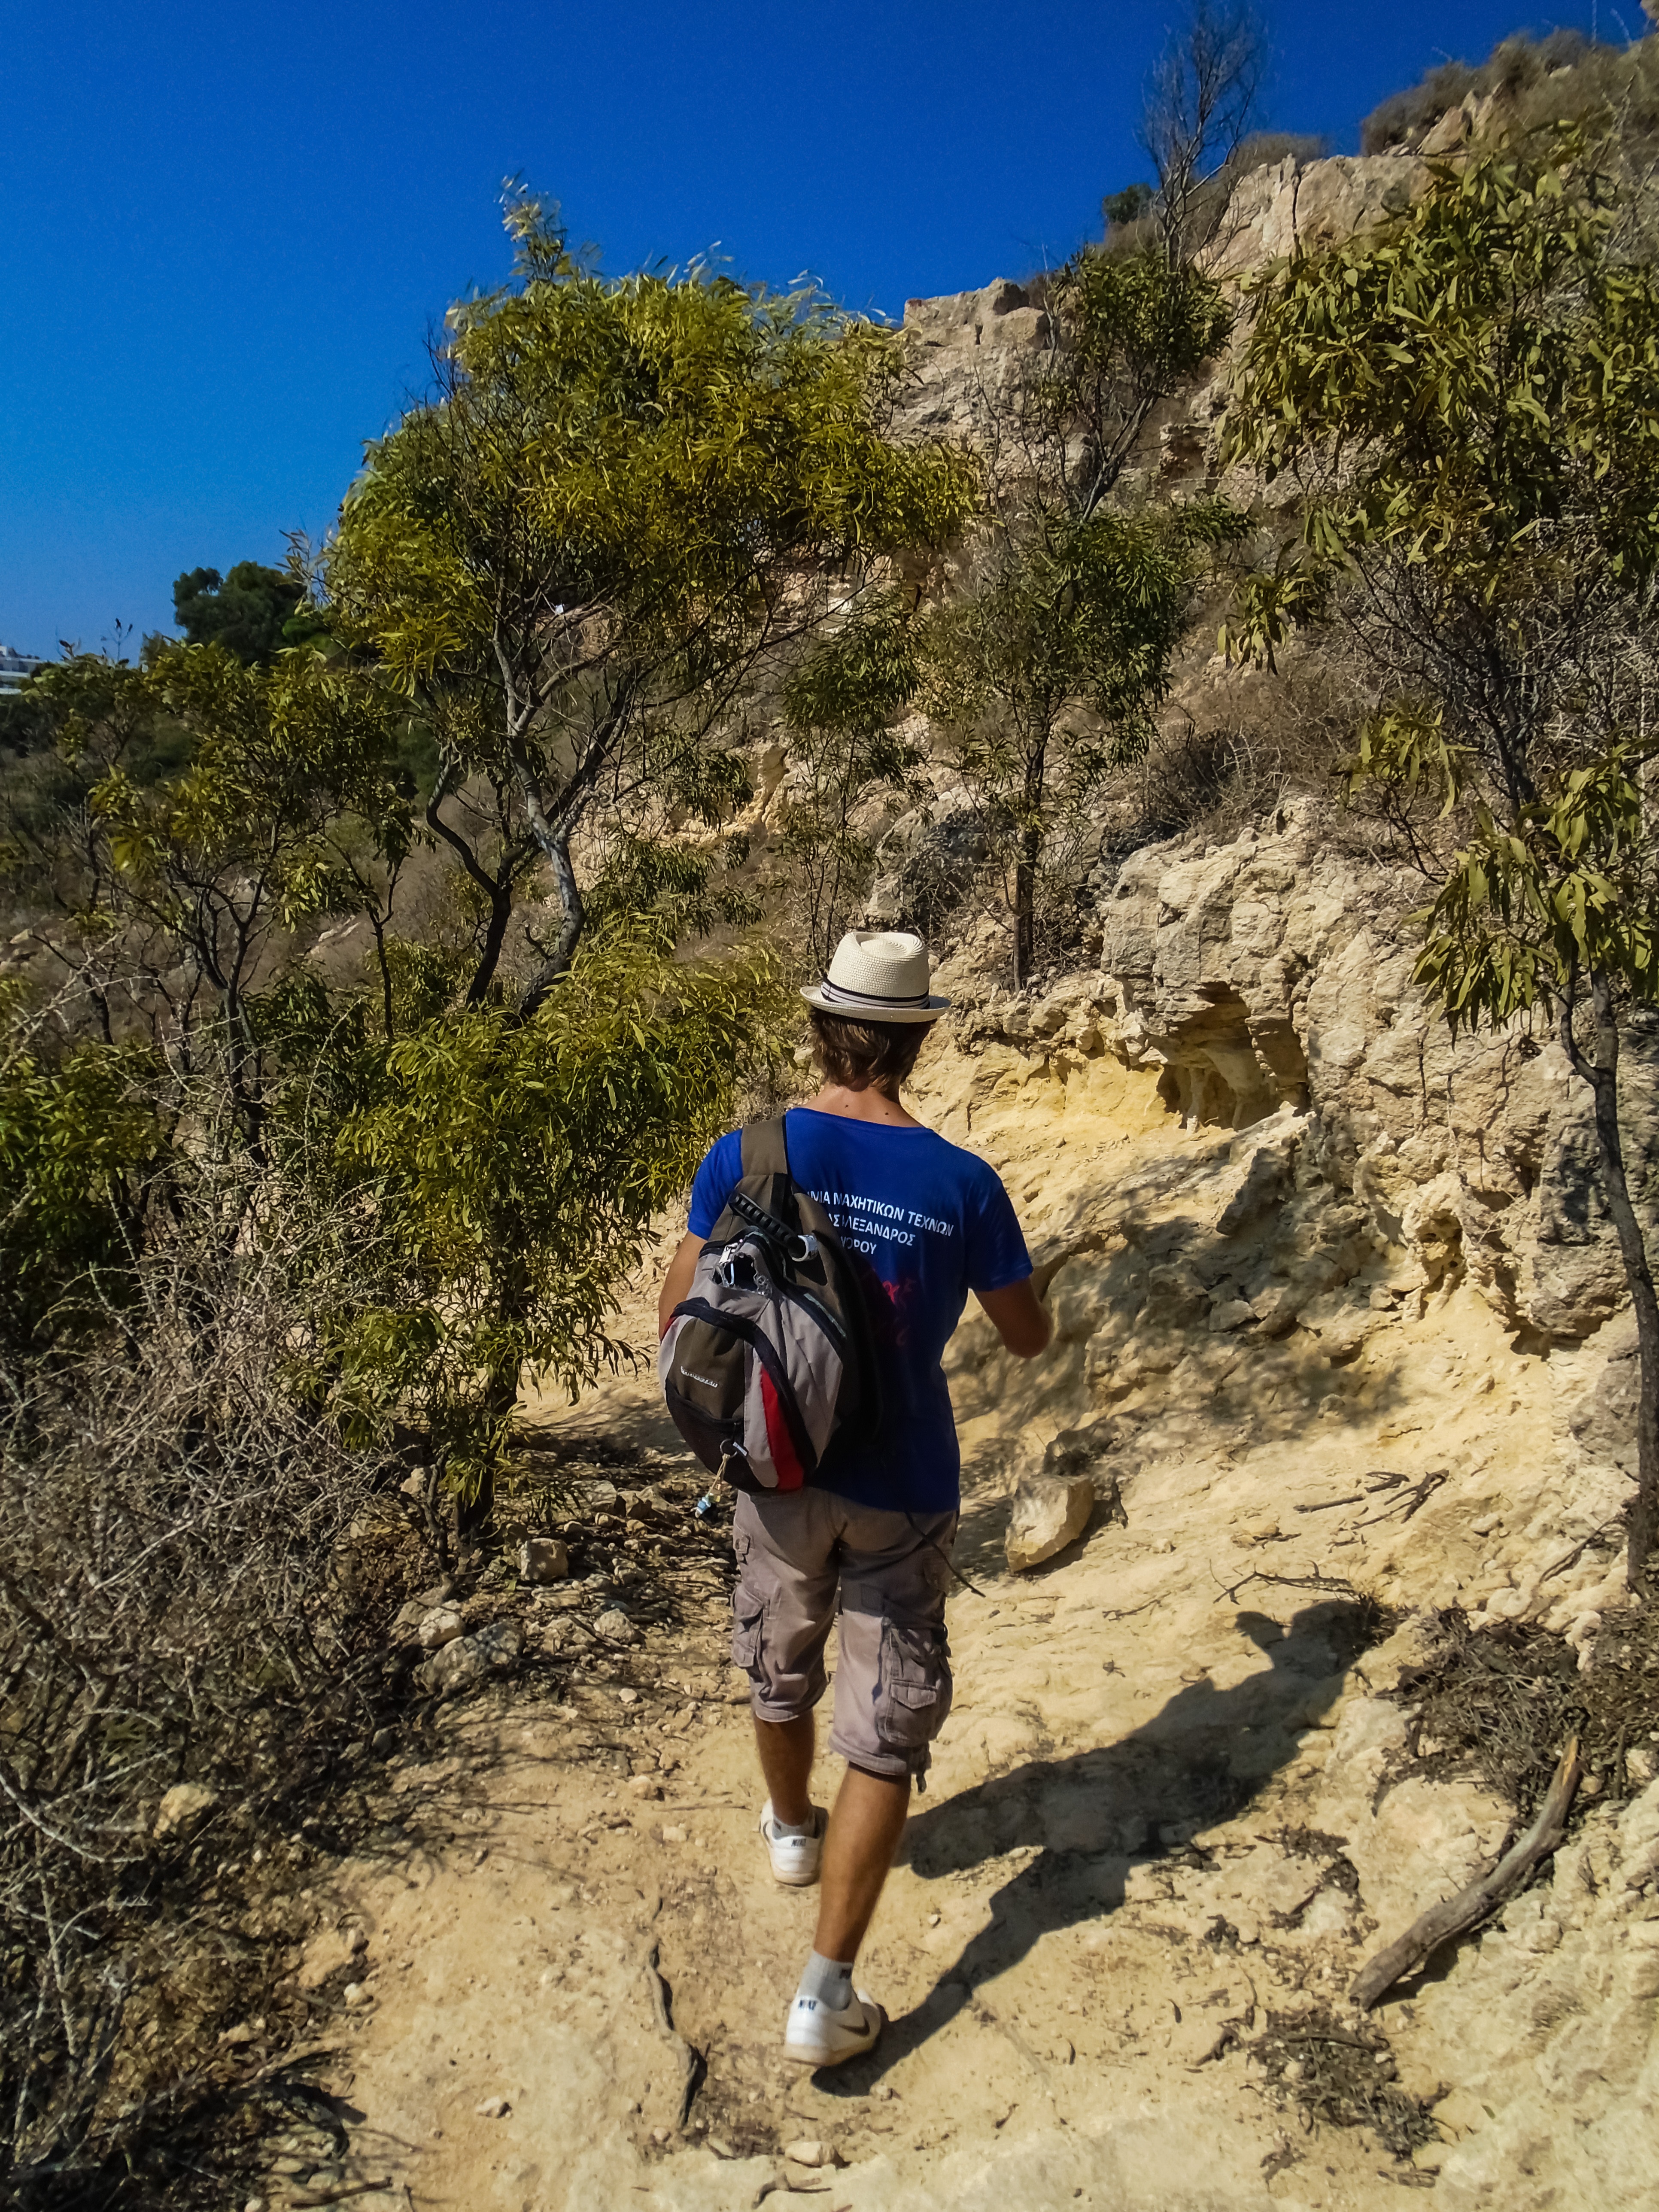
rock, walking, mountain, hiking, trail, adventure, travel, recreation, soil, ridge, geology, sports, trekking, backpacking, nature trail, wadi, outdoor recreation, ultramarathon